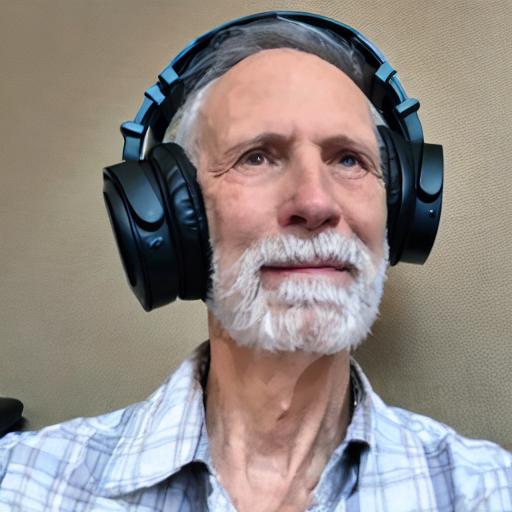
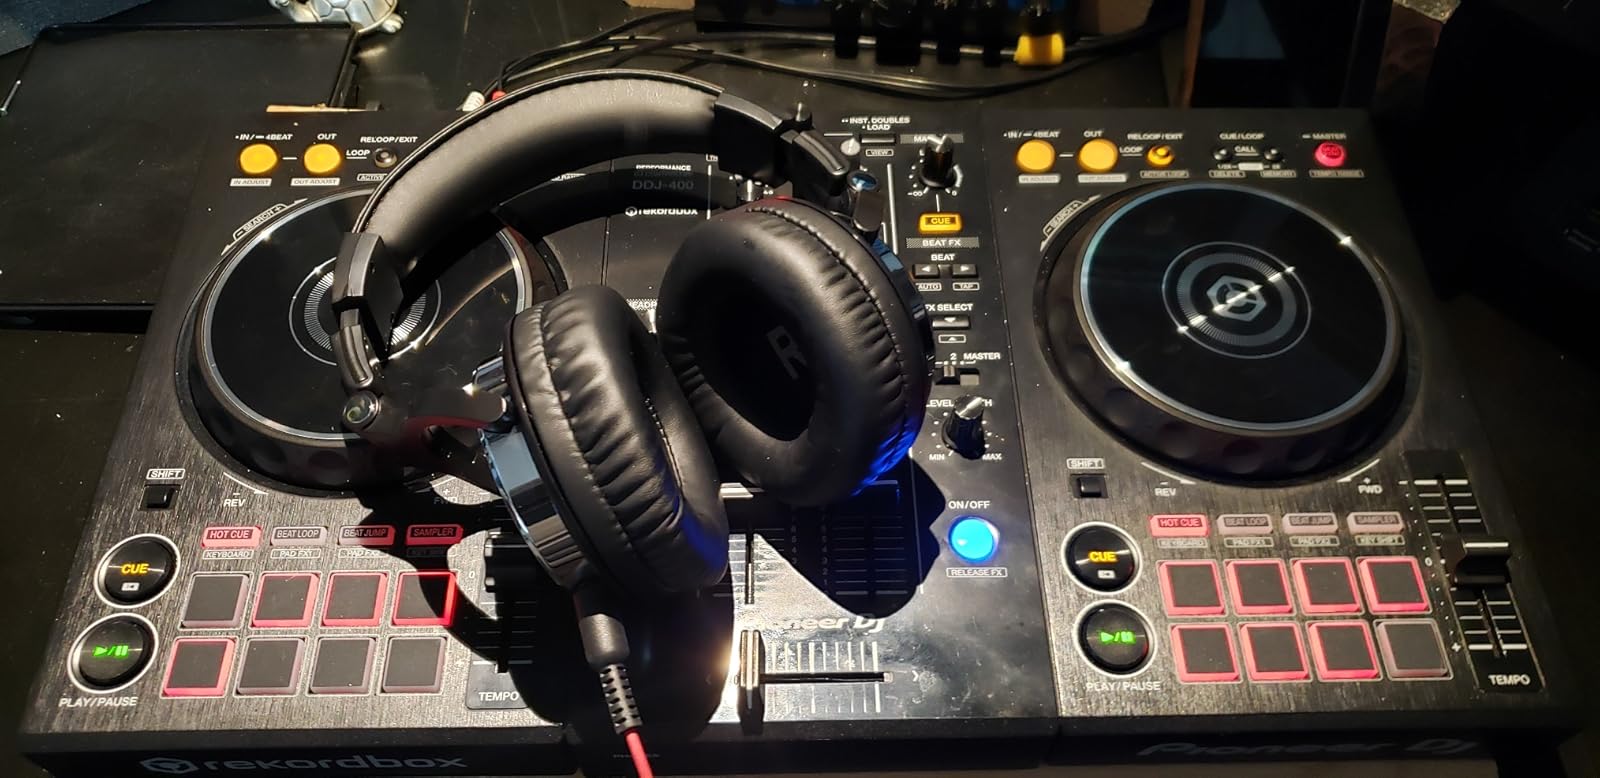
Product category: headphones
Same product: no